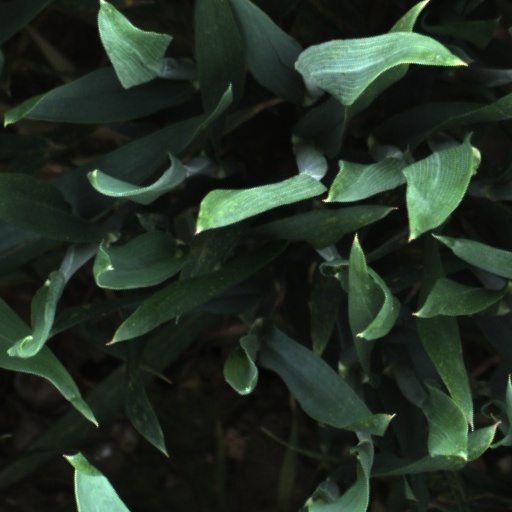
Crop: wheat